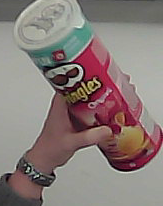
Product: pringles_original